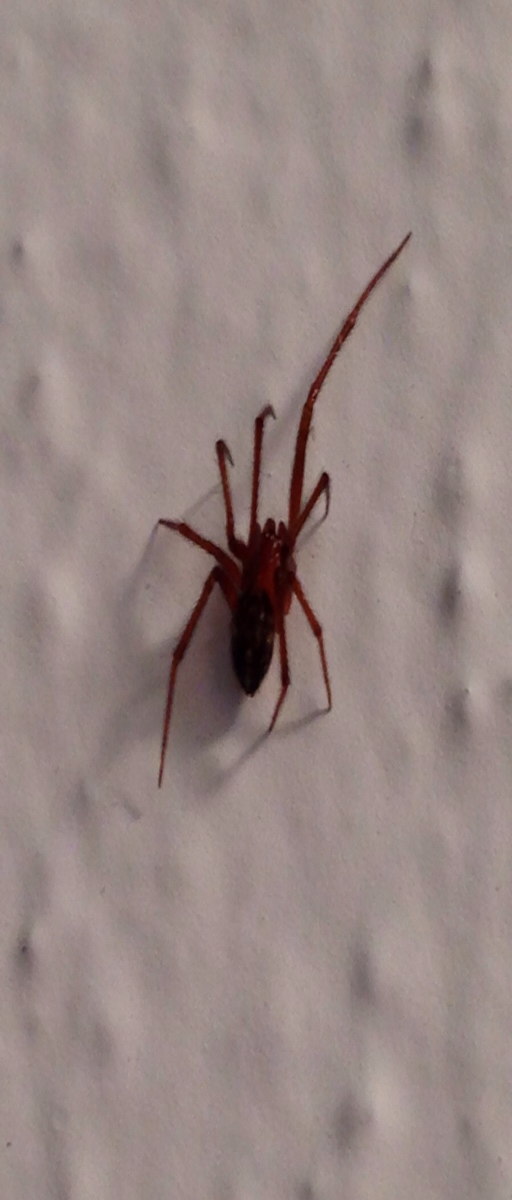
my spider in the hall has very long arm .